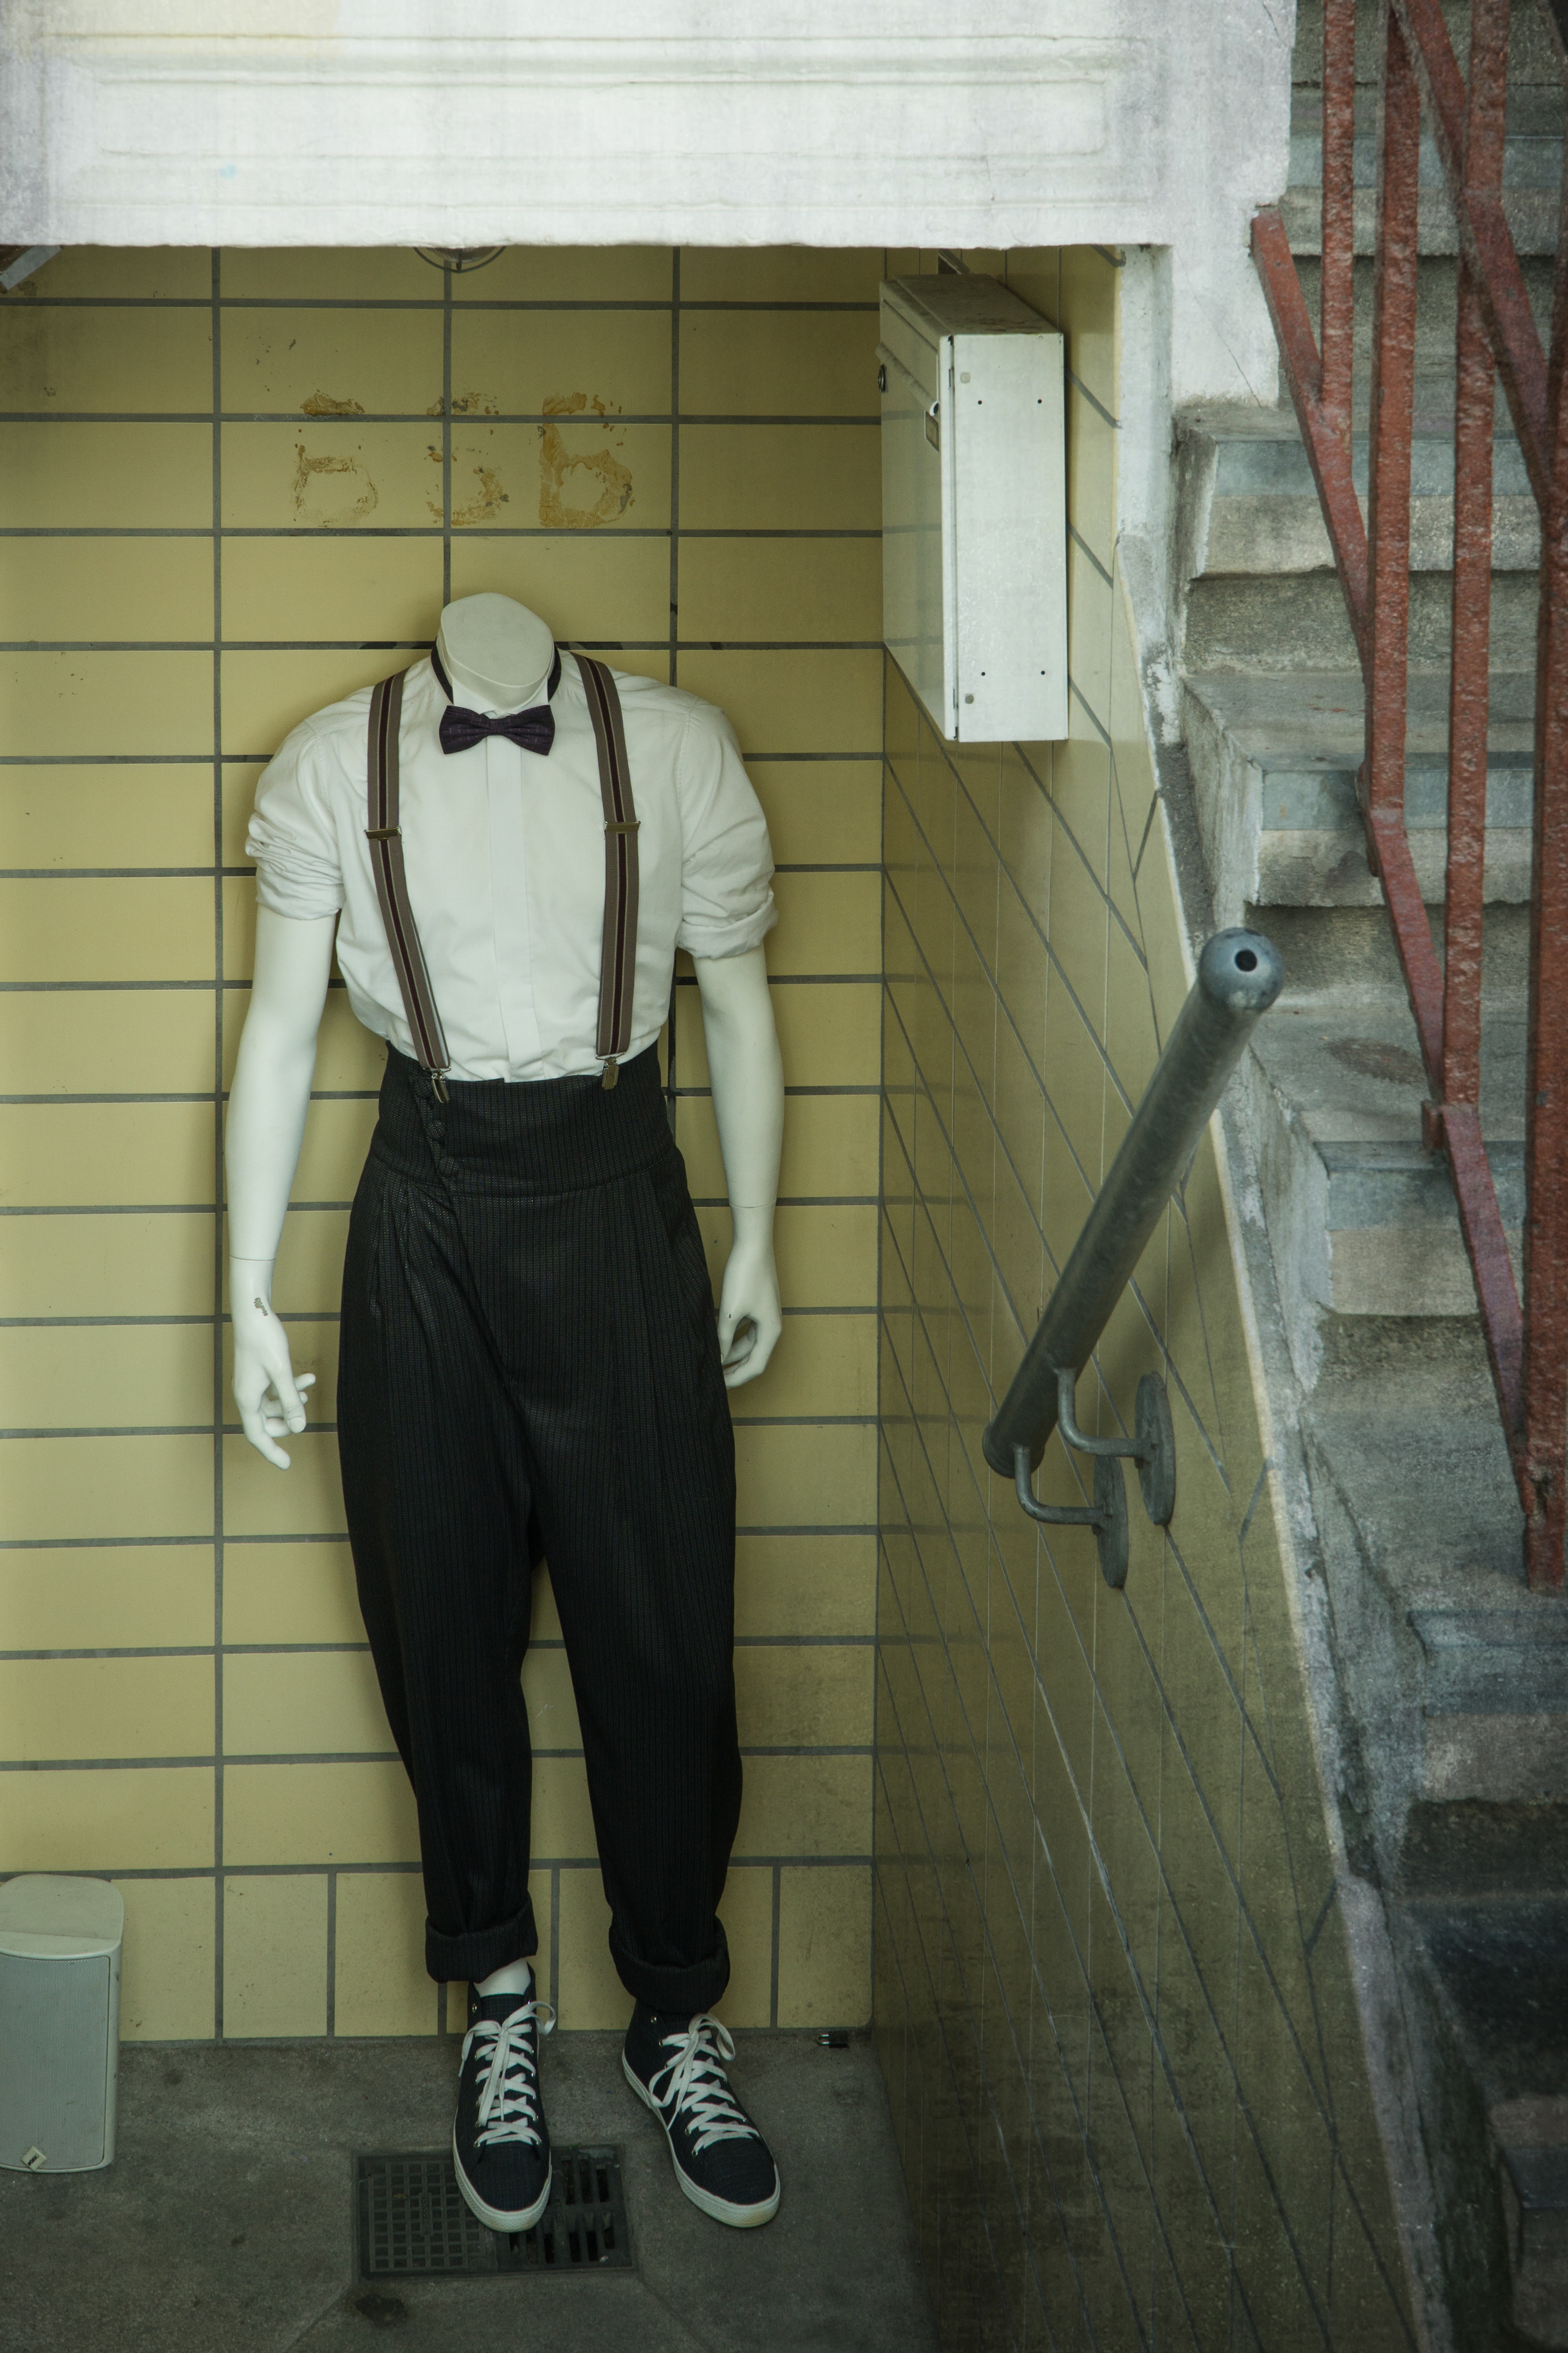
wall, standing, suspenders, architecture, art, sportswear, style, trousers, t shirt